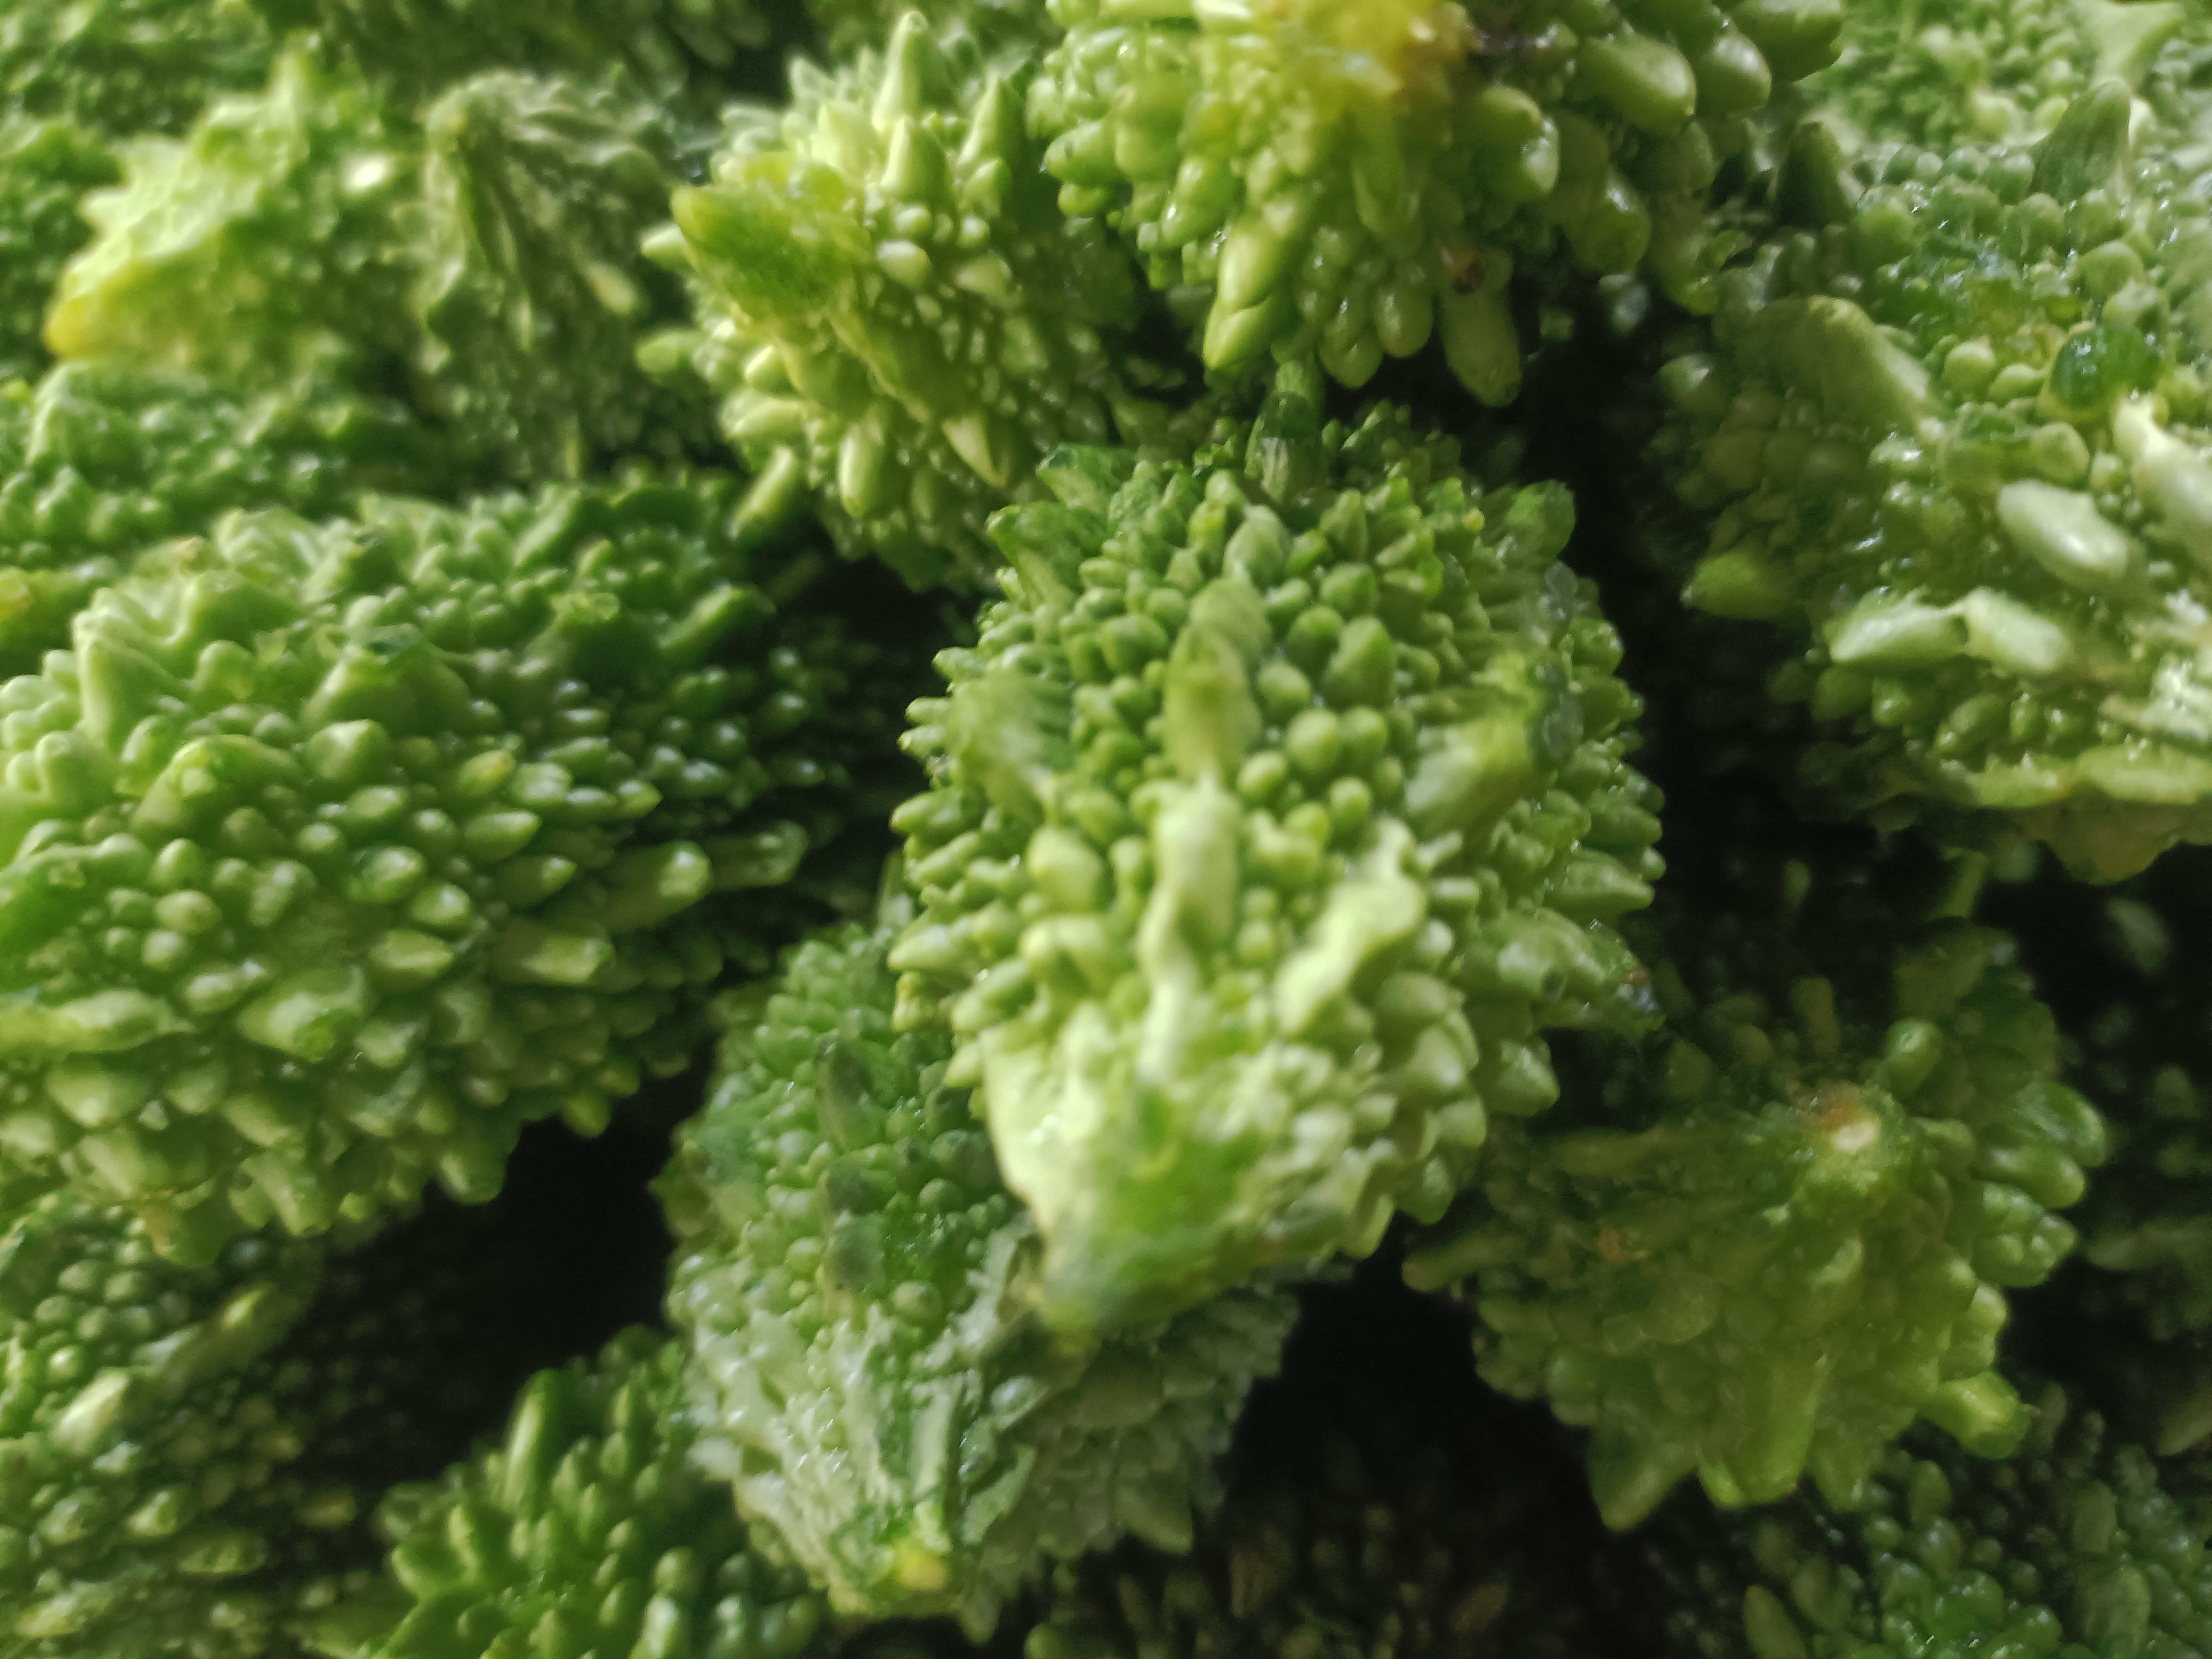
Label: Momordica charantia